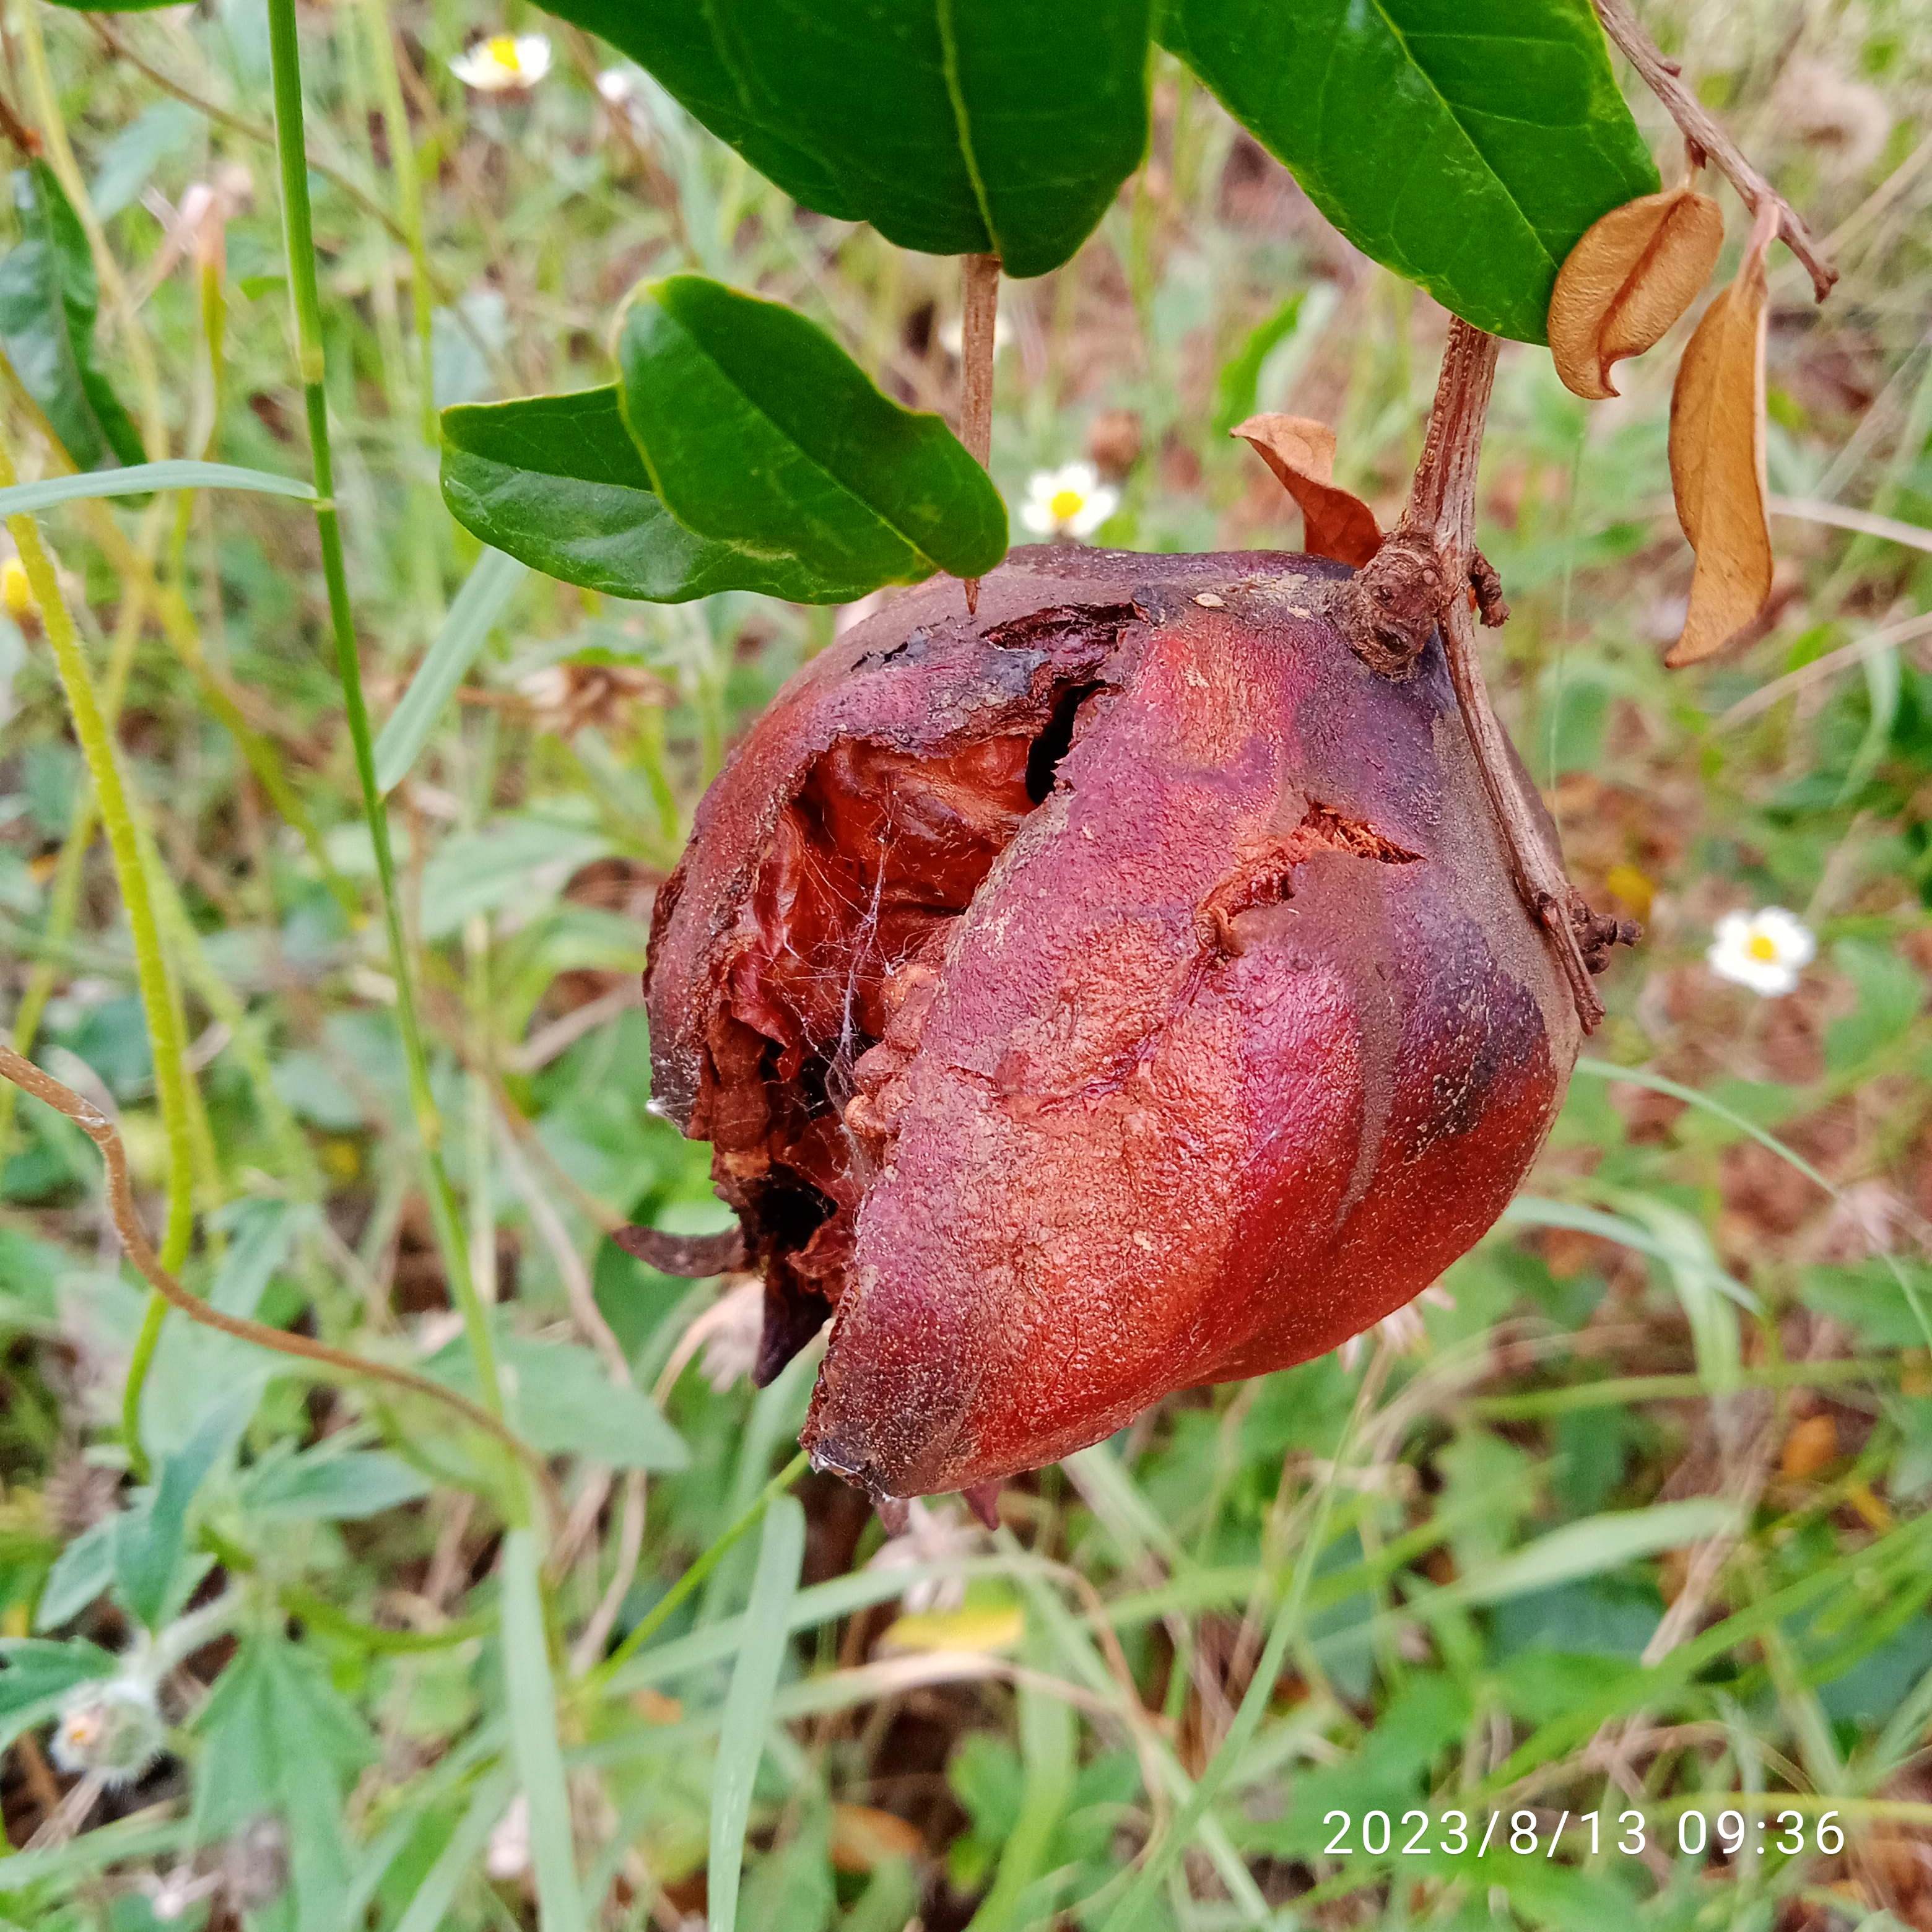
Label: Bacterial_Blight